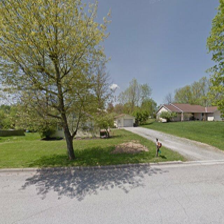
Label: streetView